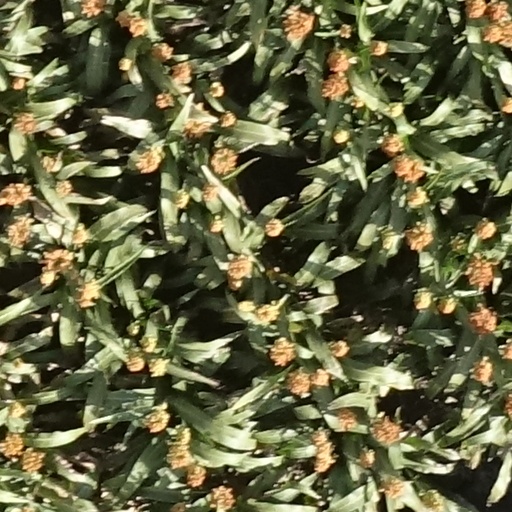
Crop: sorghum